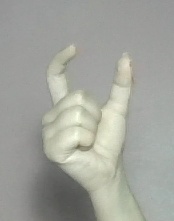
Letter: nun